Boeing F-15EX Eagle II

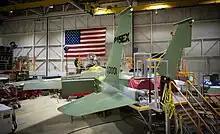
An F-15EX on the assembly line, July 2020

Meanwhile, Boeing had been developing upgrades for the F-15E for export customers and a substantial update to the air vehicle design resulted in the "F-15 Advanced Eagle"; the F-15SA (Saudi Advanced) was the initial variant which first flew in 20 February 2013, followed by the F-15QA (Qatari Advanced) ordered in 2017. In 2018, following a series of Cost Assessment and Program Evaluation (OSD CAPE) studies indicating that a mix of fourth- and fifth-generation fighters would allow the USAF to more affordably recapitalize its fighter fleet, the USAF and Boeing began discussing the "F-15X" or "Advanced F-15", a proposed single-seat variant based on the F-15QA to replace USAF F-15C/Ds. Eventually, both single- and two-seat variants were proposed, called F-15CX and F-15EX respectively, with identical capabilities; the USAF opted for only the EX to reduce costs since only two-seat F-15 models remained in production, and in 2019, eight aircraft were included in the FY 2020 budget request. This would enable the use of the existing F-15 production line with minimal non-recurring startup costs to quickly bring additional fighters into service and also was a way to support Boeing's St. Louis division in order to maintain diversity in the U.S. fighter industrial base. The F-15EX improvements included the AESA radar, IRST, and EPAWSS from the existing F-15 upgrade programs while combining the benefits of the F-15QA such as the revised structure with a service life of 20,000 hours, new cockpit and flight controls, and the proposed AMBER (Advanced Missile and Bomb Ejector Rack) system to enable the carriage of up to 22 air-to-air missiles.